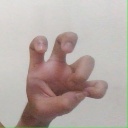
अक्षर: छ